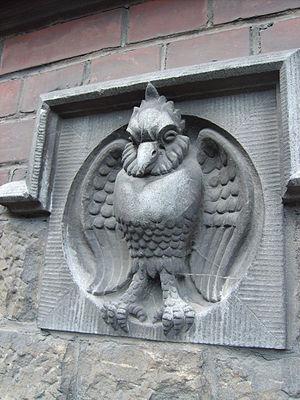
rue des vennes 135
La séquence Thuillier ou ensemble Thuillier est un ensemble de six maisons contigües présentant plusieurs éléments de style Art nouveau à Liège. Elle est l'œuvre de l'architecte liégeois Hubert Thuillier.
La ville belge de Liège compte plus de 200 maisons de style Art nouveau ou en comportant certains éléments.